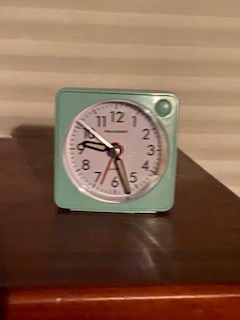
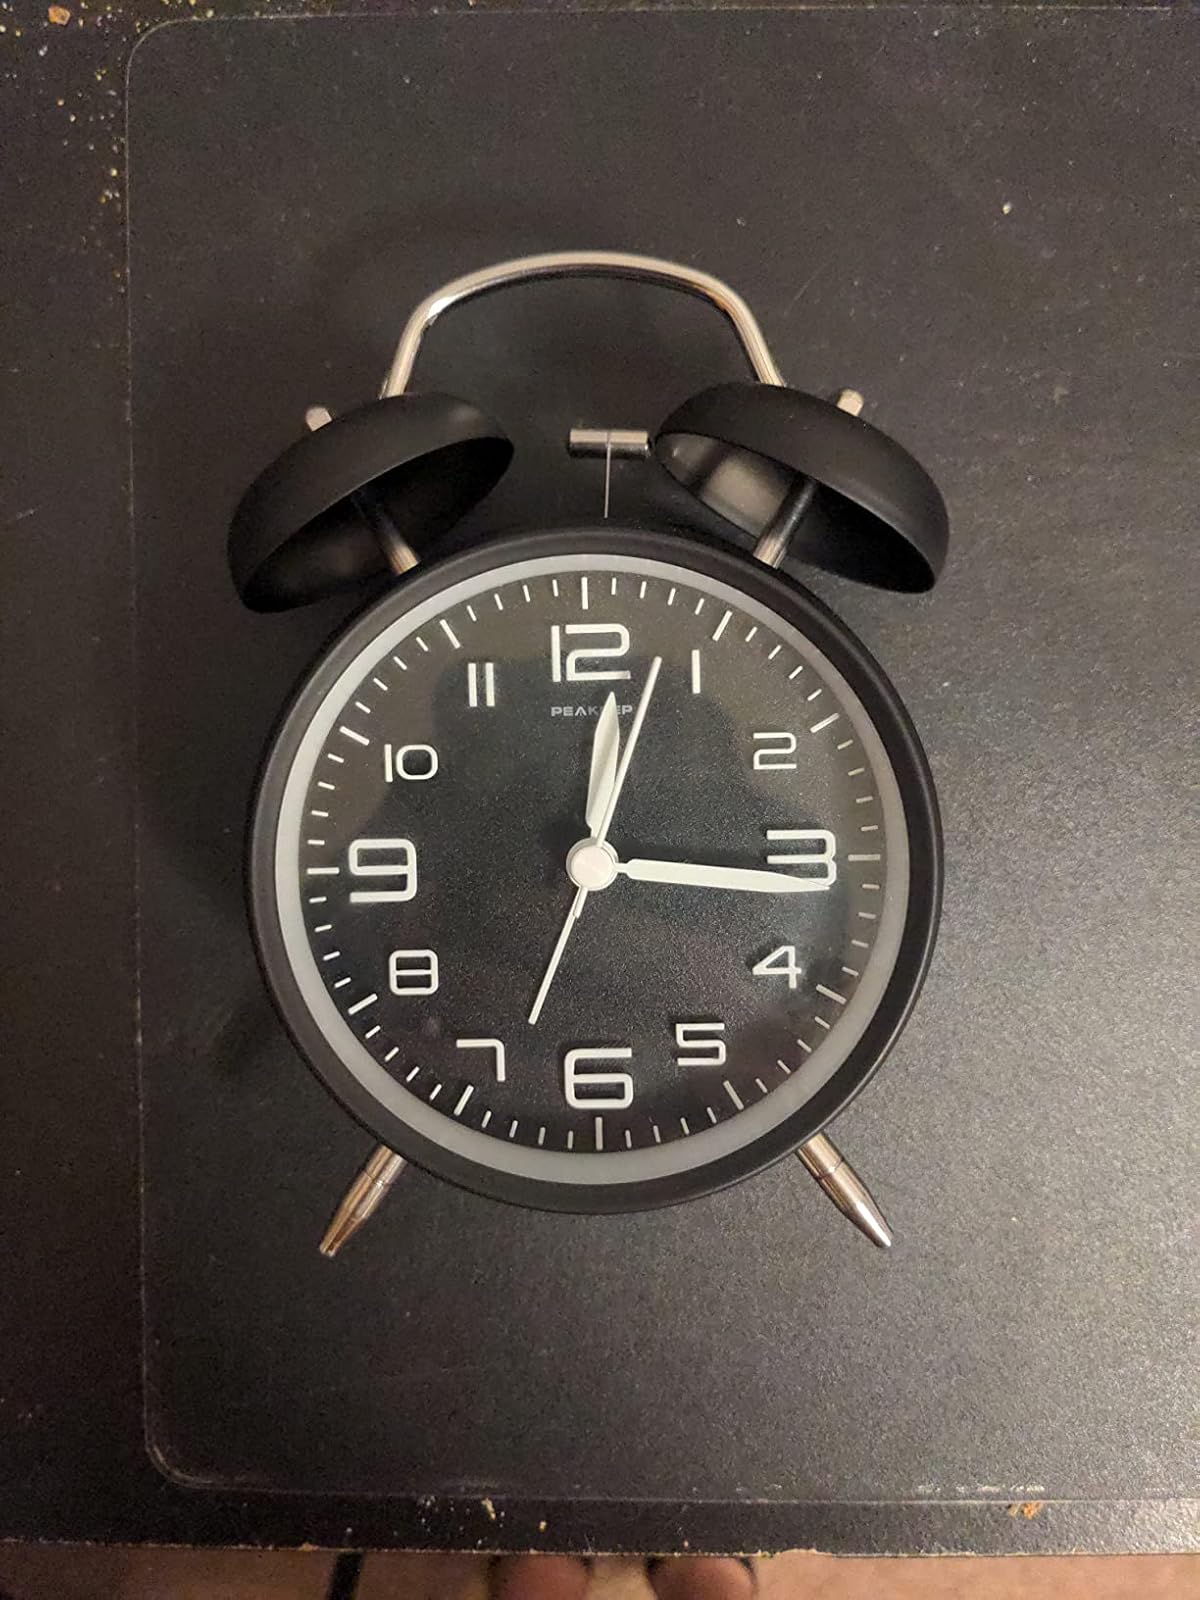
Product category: clock
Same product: no